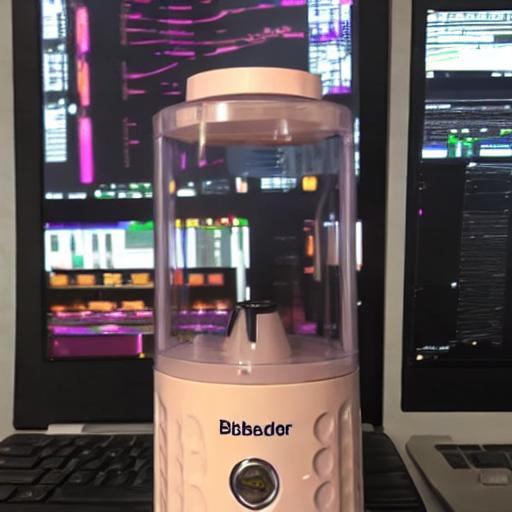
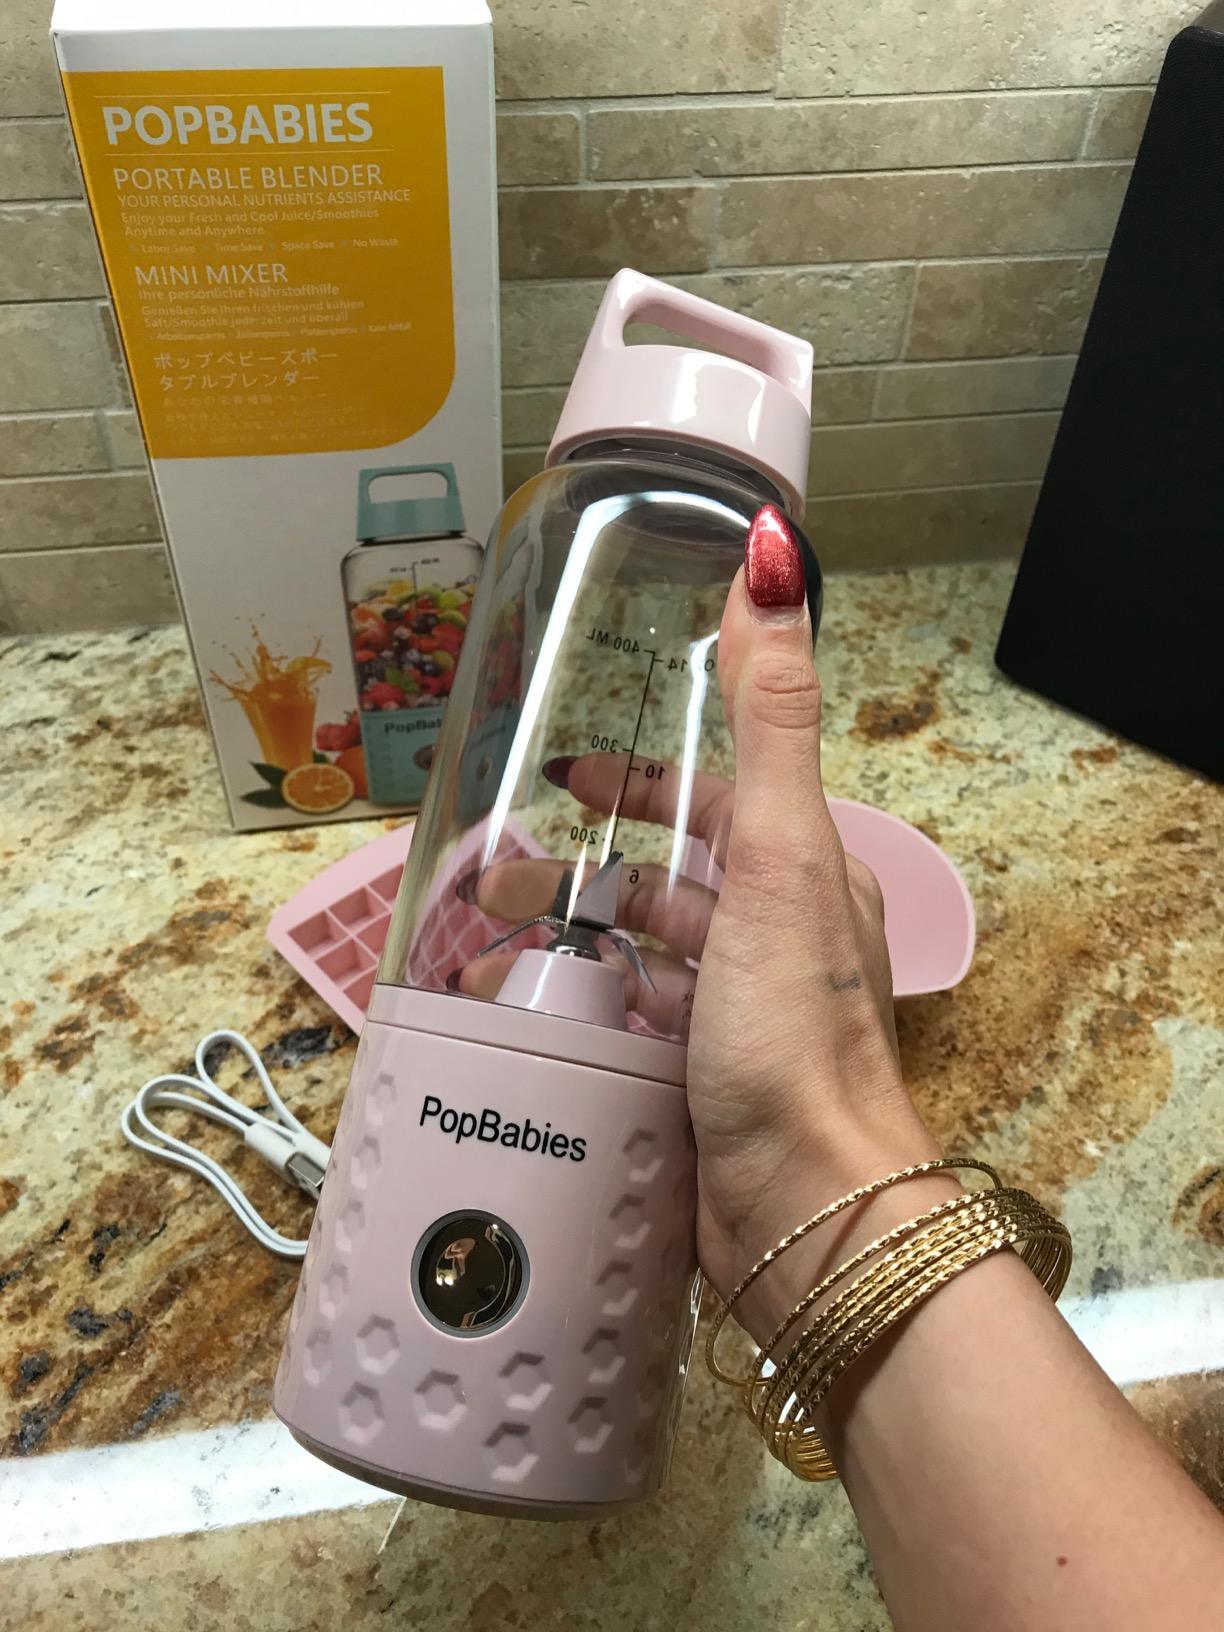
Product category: items_blender
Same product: no